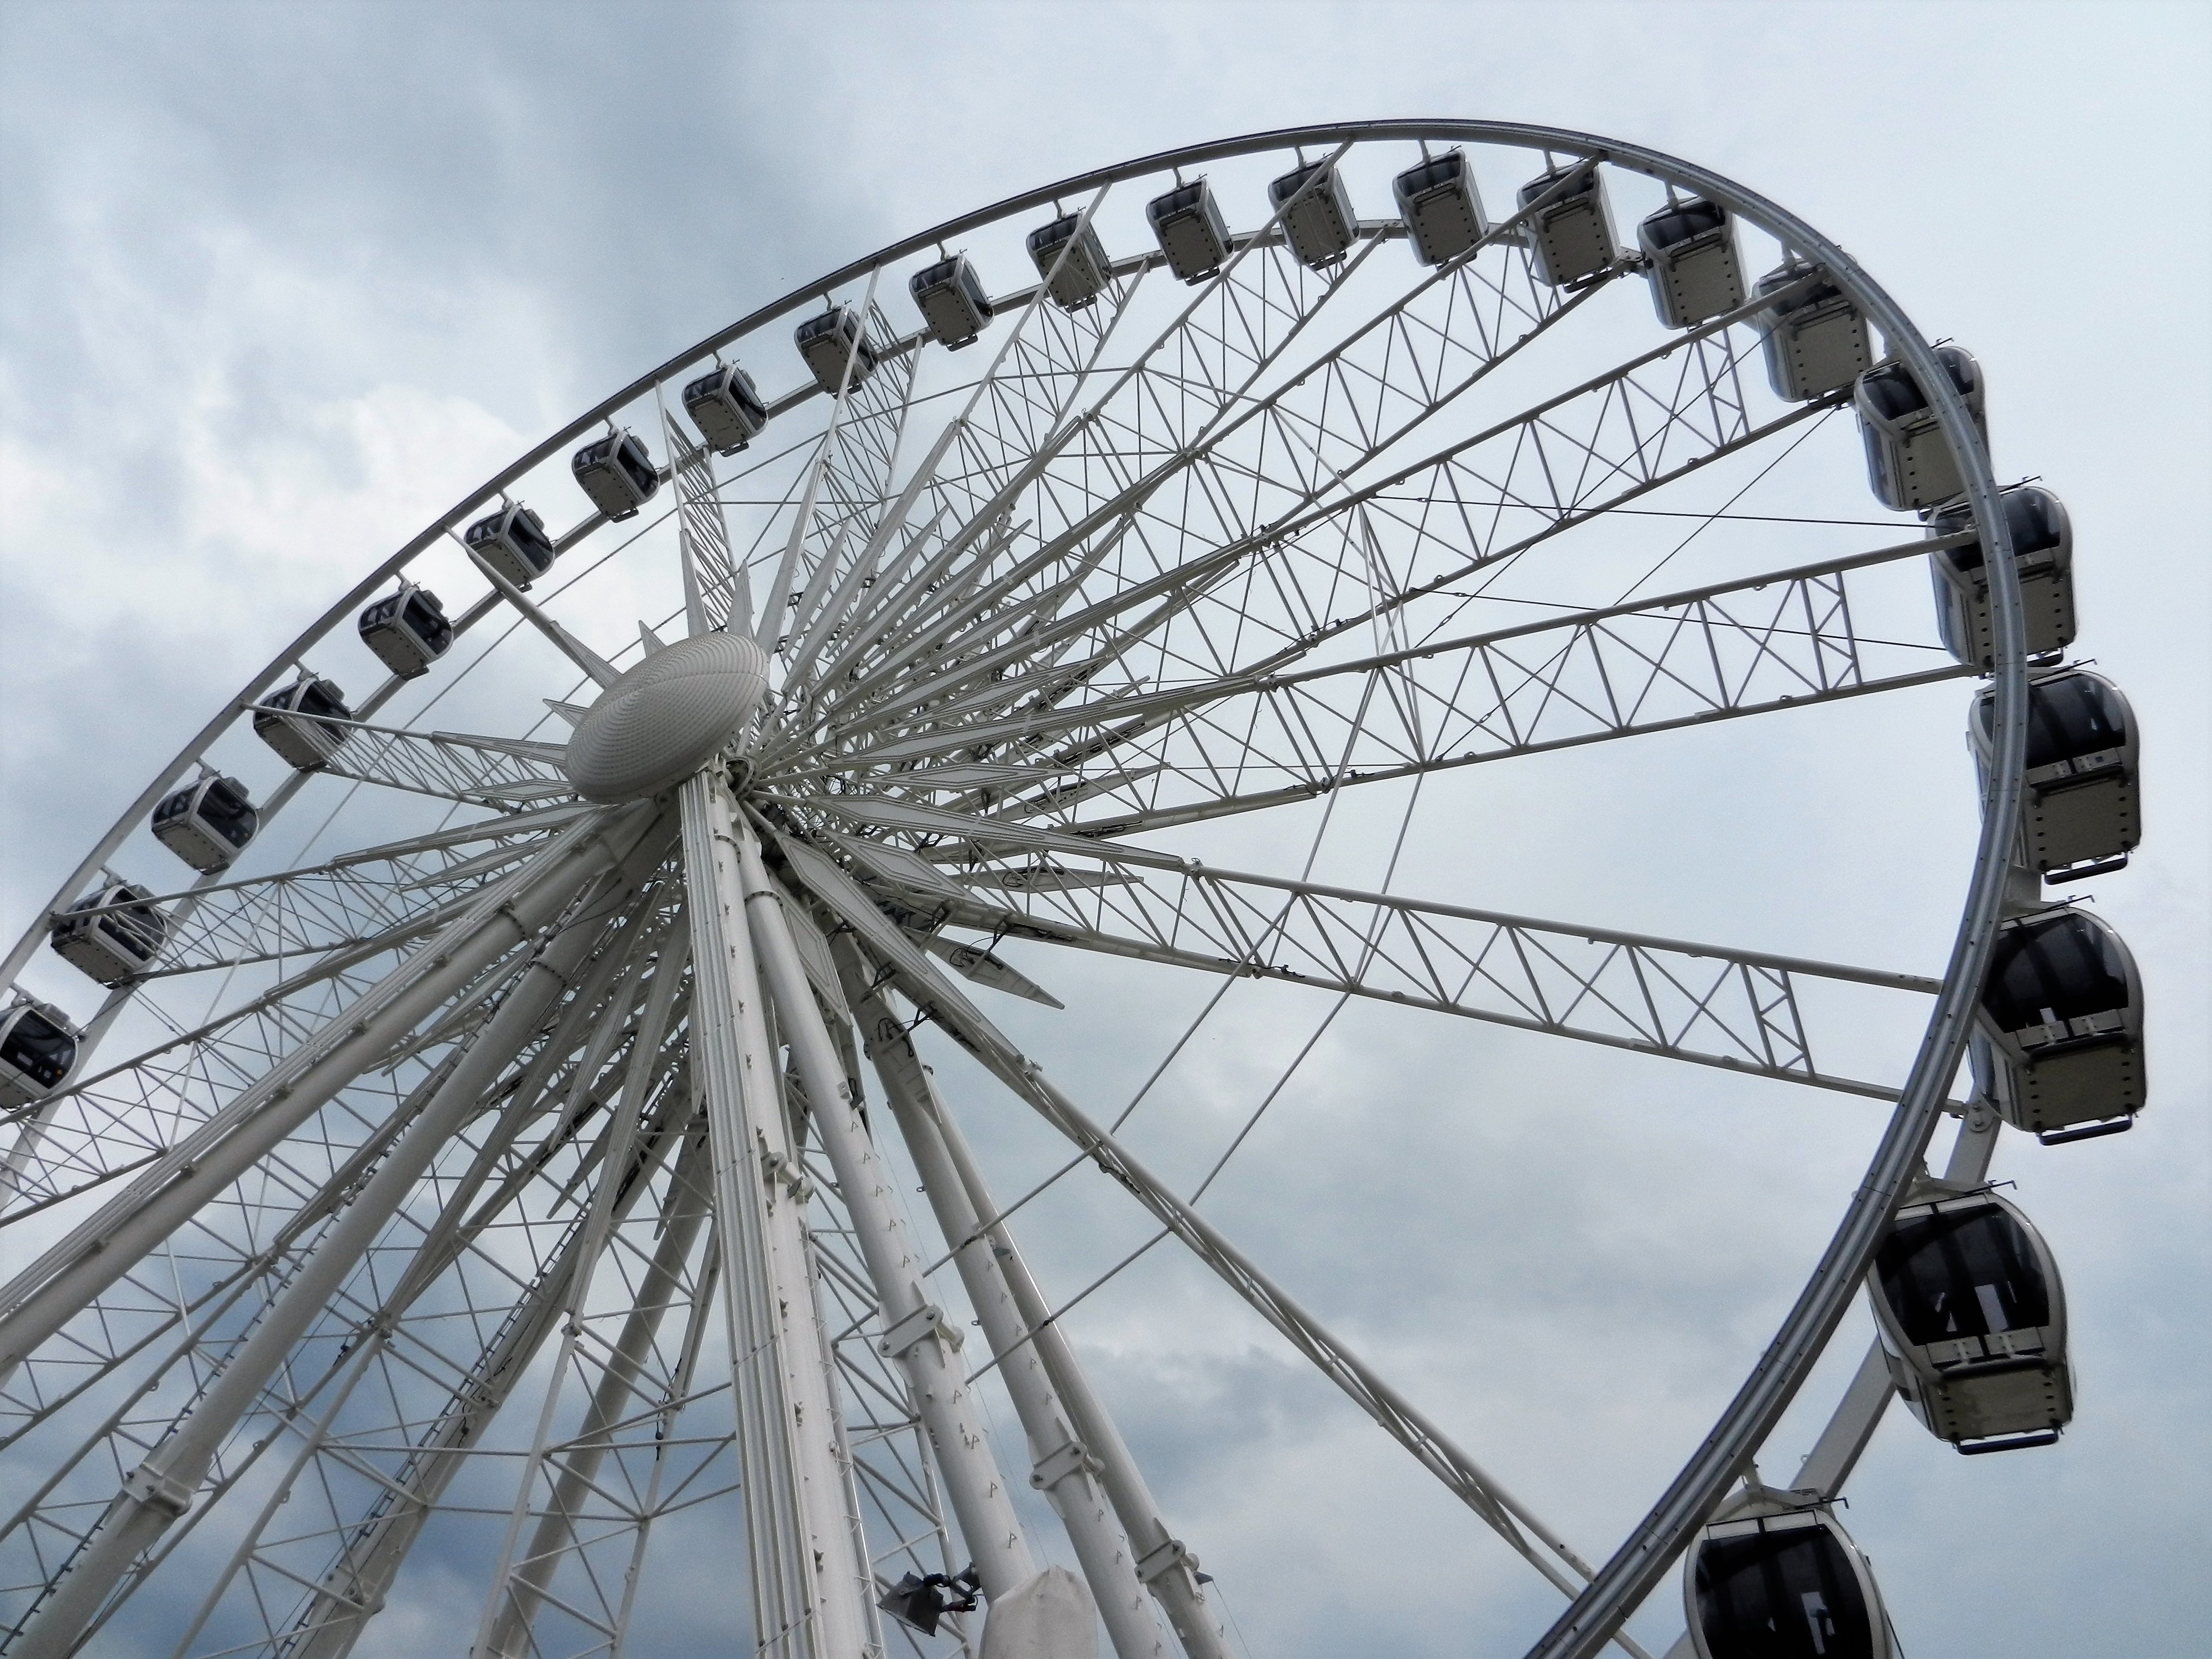
wheel, recreation, ferris wheel, amusement park, carousel, tourist attraction, entertainment, lunapark, the height of the, bicycle wheel, outdoor recreation